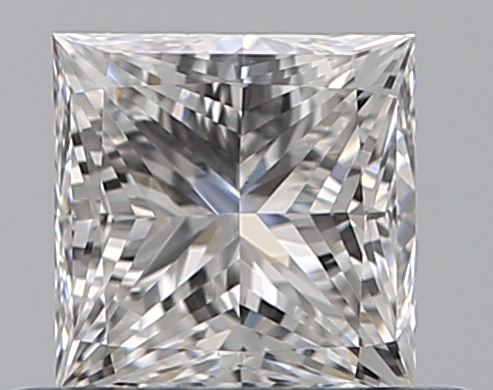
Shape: princess
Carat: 0.51
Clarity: VS1
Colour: F
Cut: EX
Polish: EX
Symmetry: VG
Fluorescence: N
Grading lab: GIA
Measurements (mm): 4.26 x 4.24 x 3.12